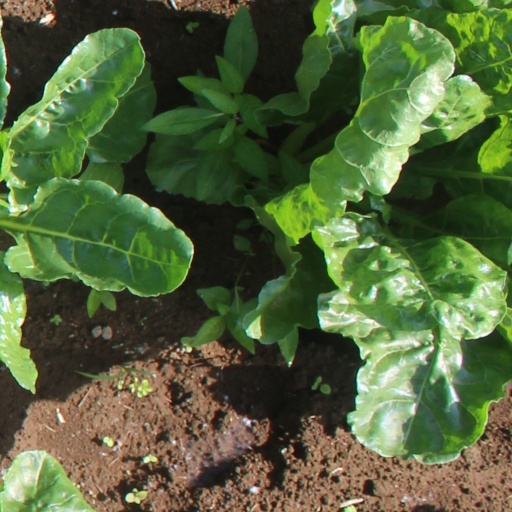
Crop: sugar beet